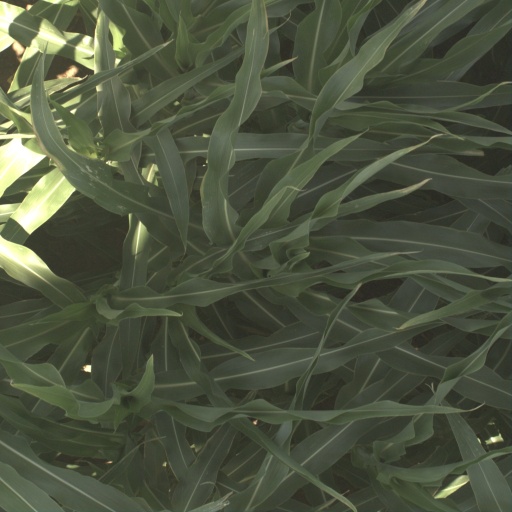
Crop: sorghum